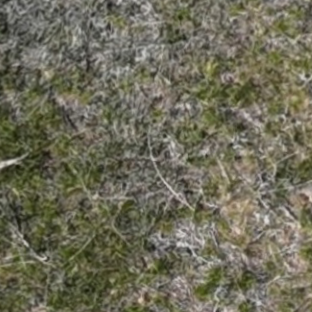
Month: may